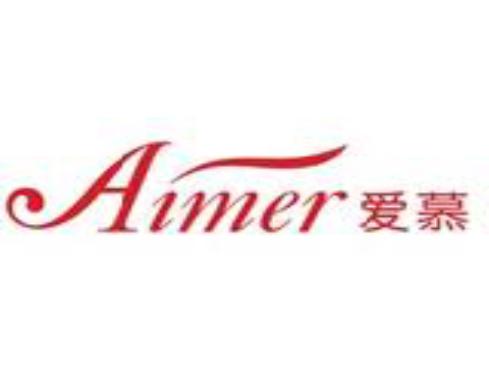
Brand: AIMER
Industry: Clothes